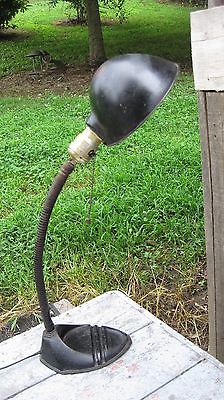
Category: lamp